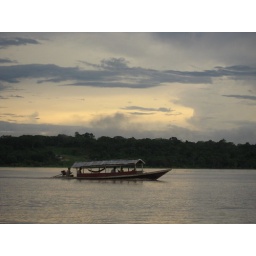
a boat on the river as the sun goes down near Nauta